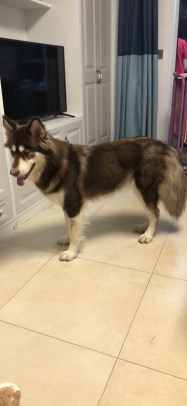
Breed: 1324-n000004-malamute